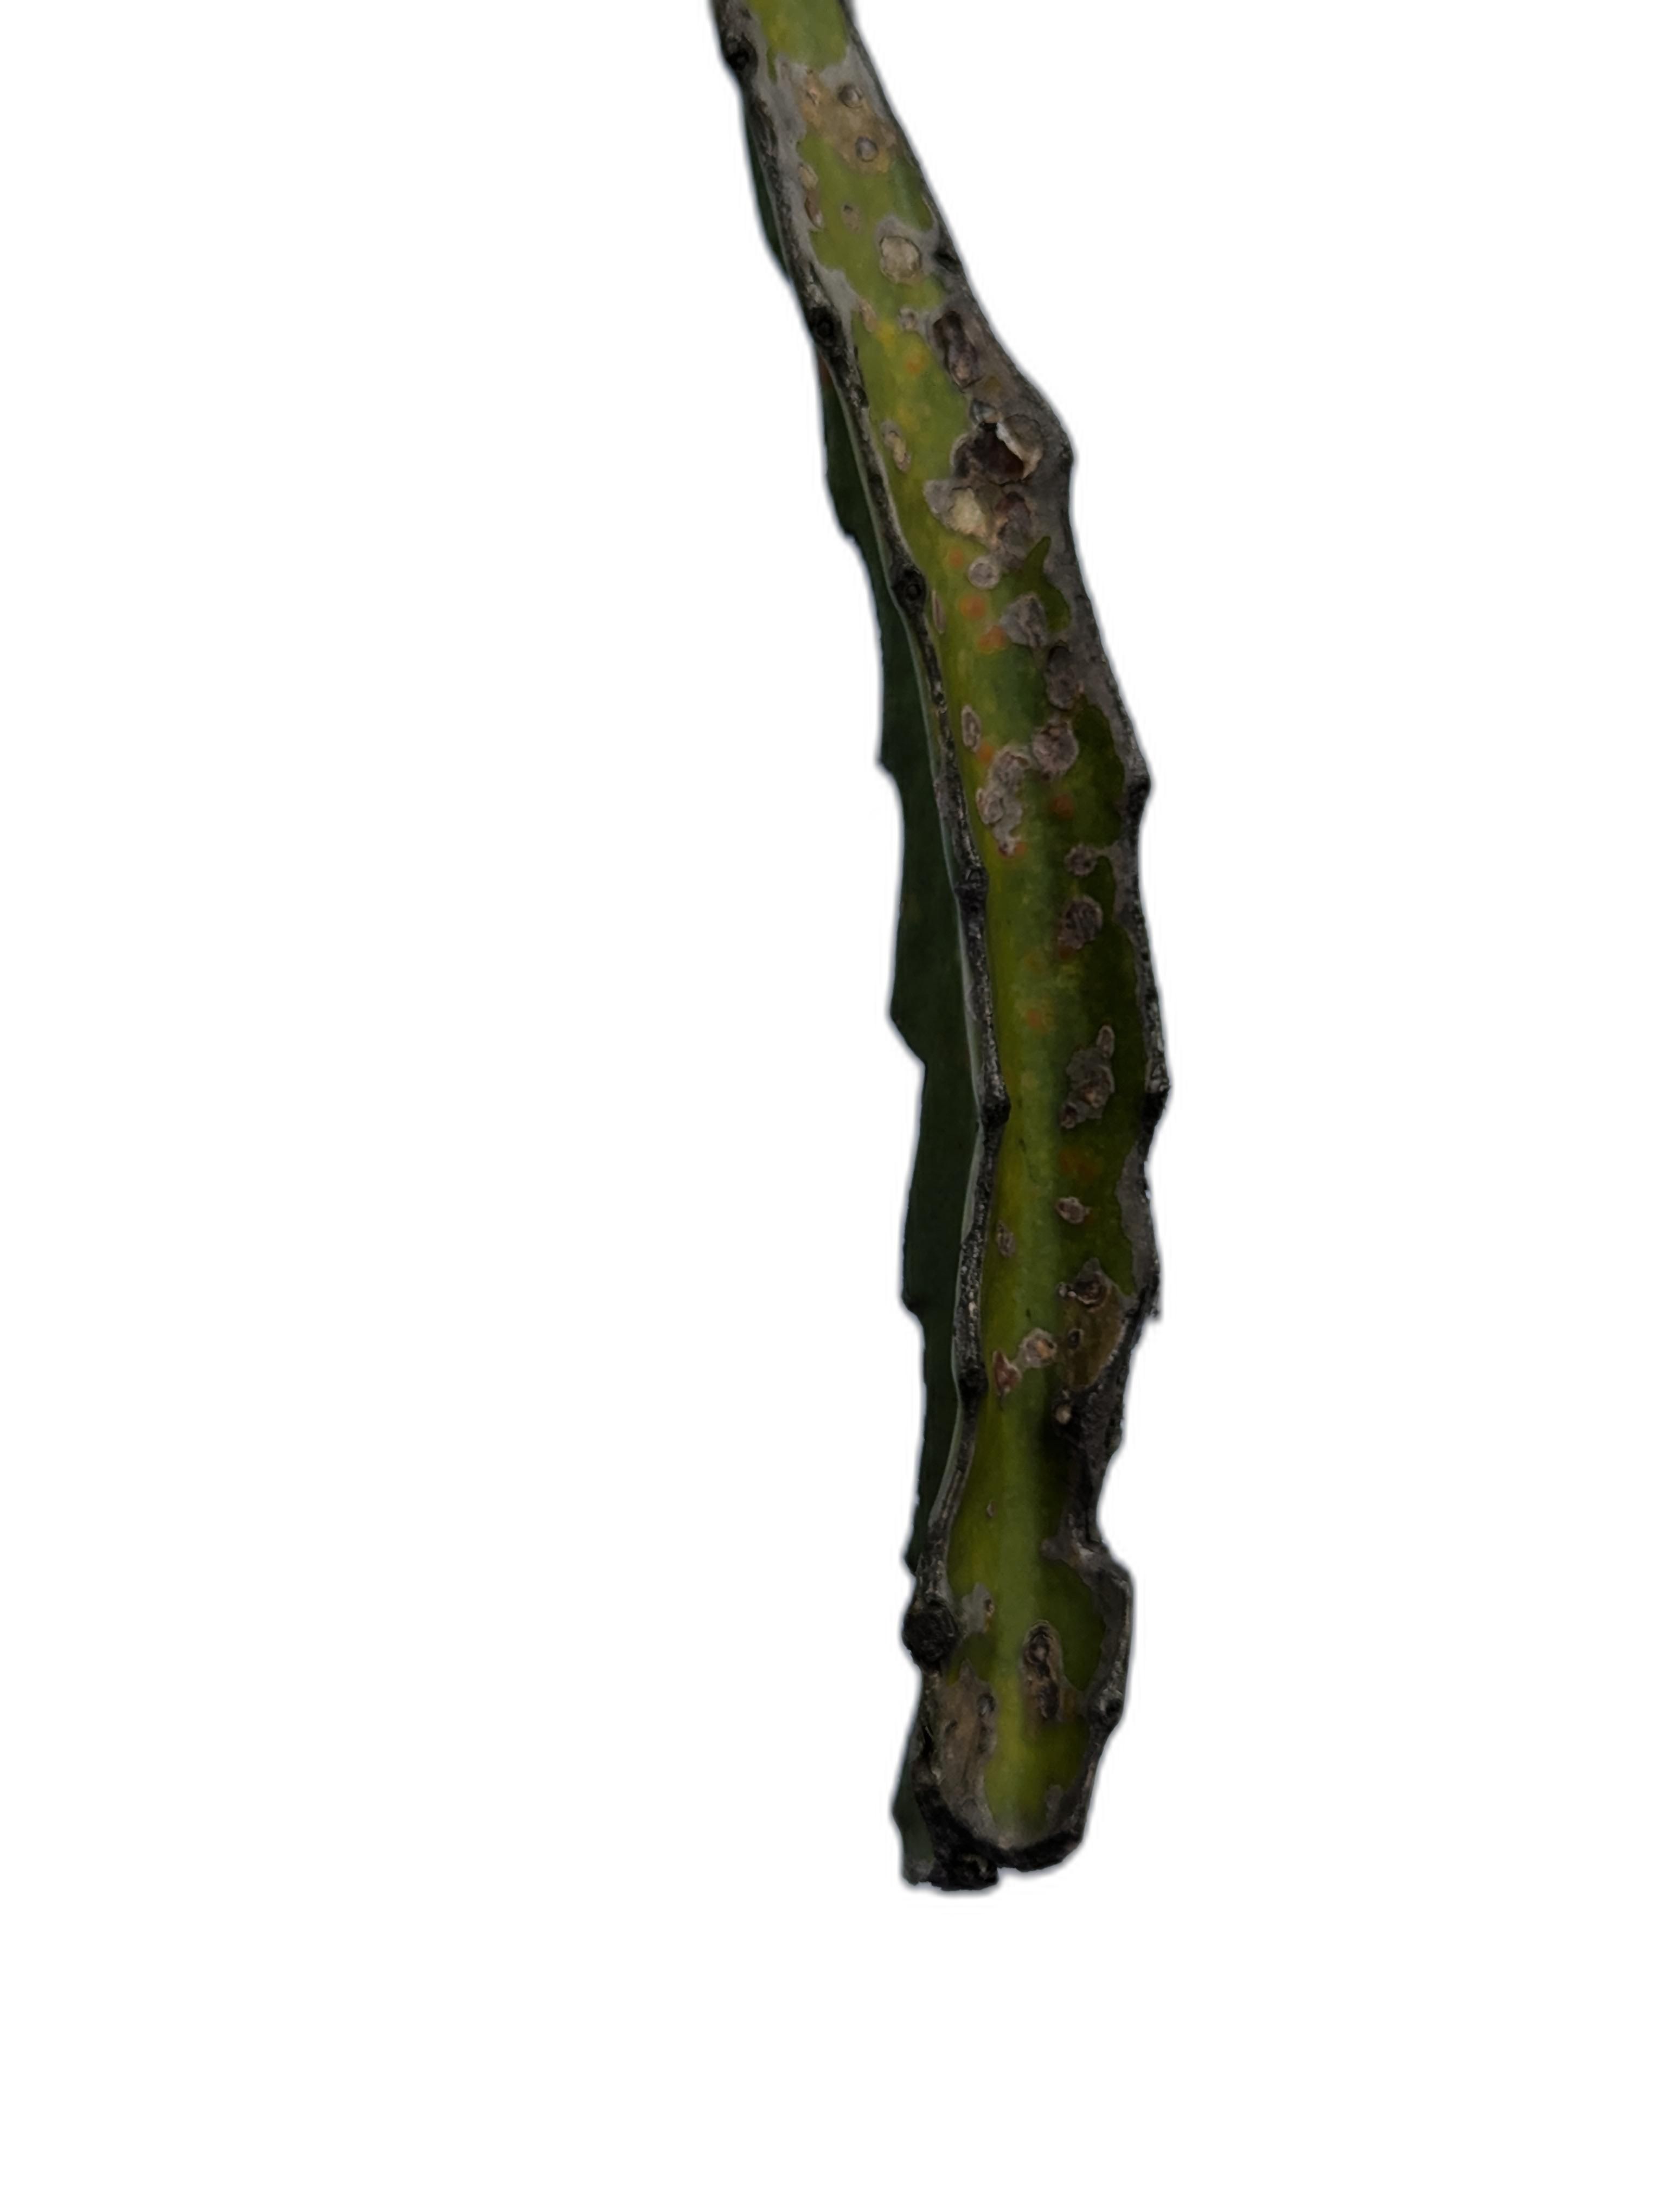
Label: Bad leaf